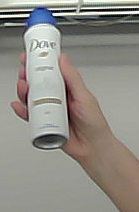
Product: dove_spray